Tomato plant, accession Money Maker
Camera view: vertical (180 deg); turntable rotation: 60 degrees
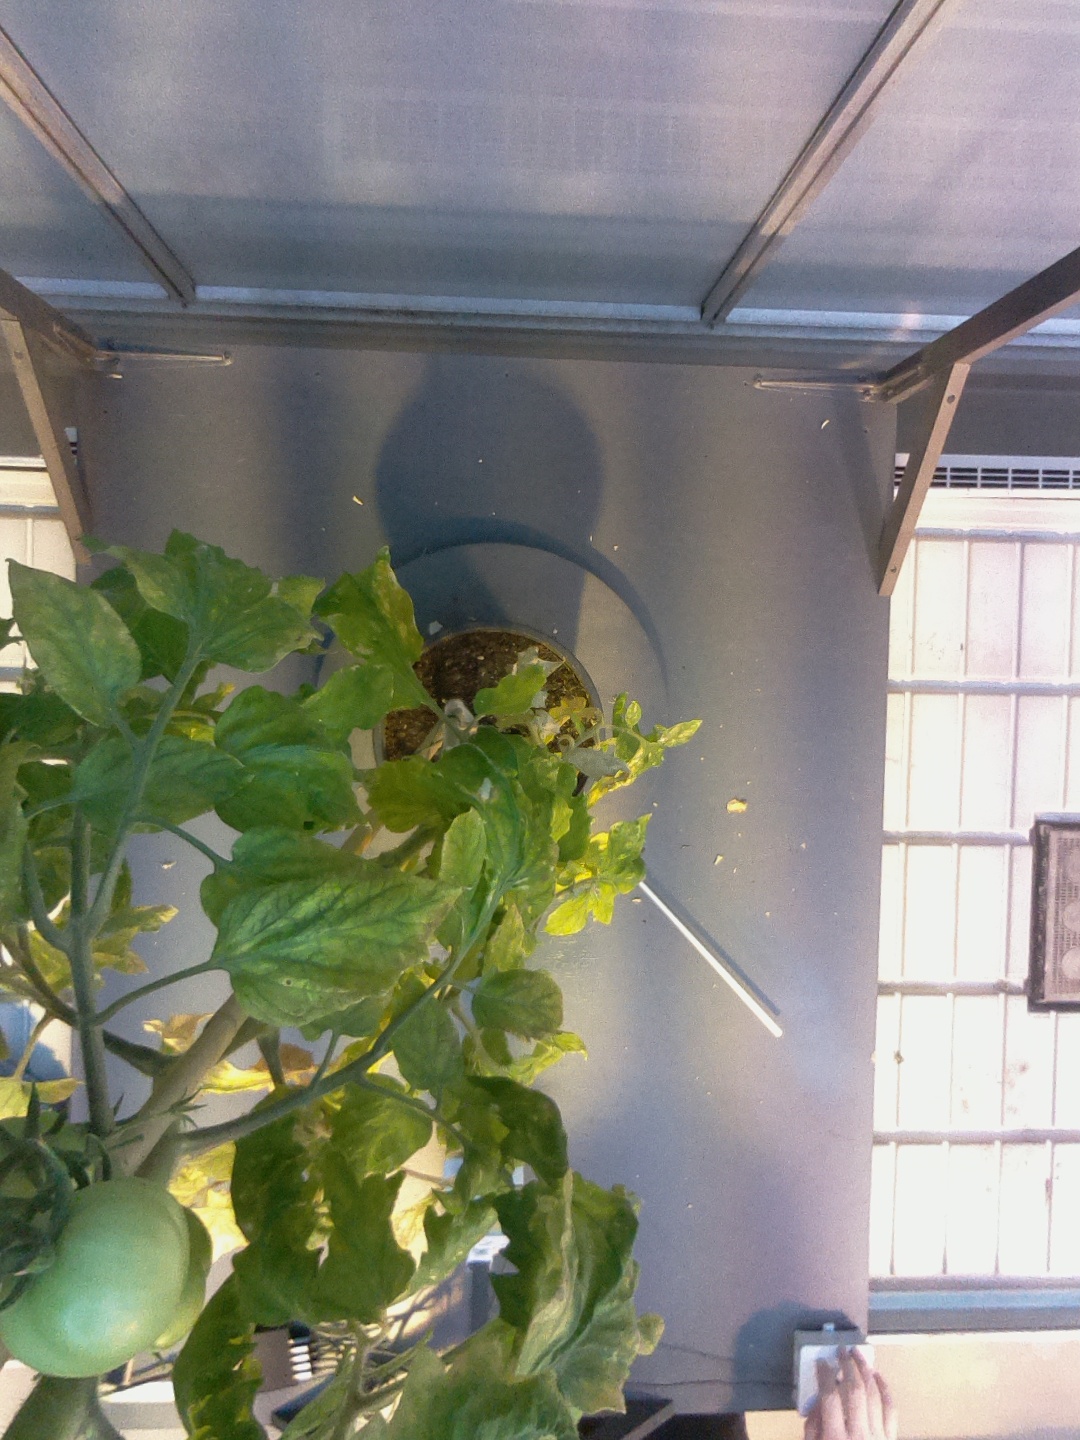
BBCH growth stage 81: 10%-20% of fruits show typical fully ripe color